Hot pixel (telescopes)

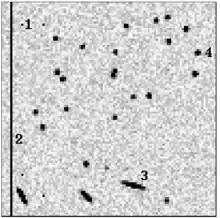
The simulated image with stars and other sources (legend: No. 1 — hot pixel, No. 2 — bad column, No. 3 — cosmics, No. 4 — star).

A hot pixel or bright dot defect is a pixel that outputs many more electrons than others at the same input signal in a charge-coupled device (CCD) or CMOS sensor. In the simulated image, the hot pixels are the sources of the salt-and-pepper noise. In the definition of the HST ACS, A pixel above 0.14 e¯/pixel/second is considered a "hot" pixel.